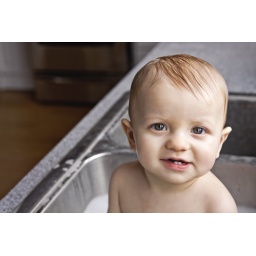
bathing in the kitchen sink makes little boys happy!